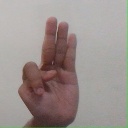
अक्षर: भ